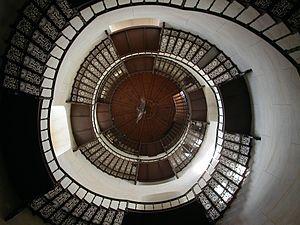
Le château de Granitz est un rendez-vous de chasse néogothique situé sur l'île de Rügen, près de Binz. C'est l'un des châteaux les plus visités de la région avec 200 000 visites par an.